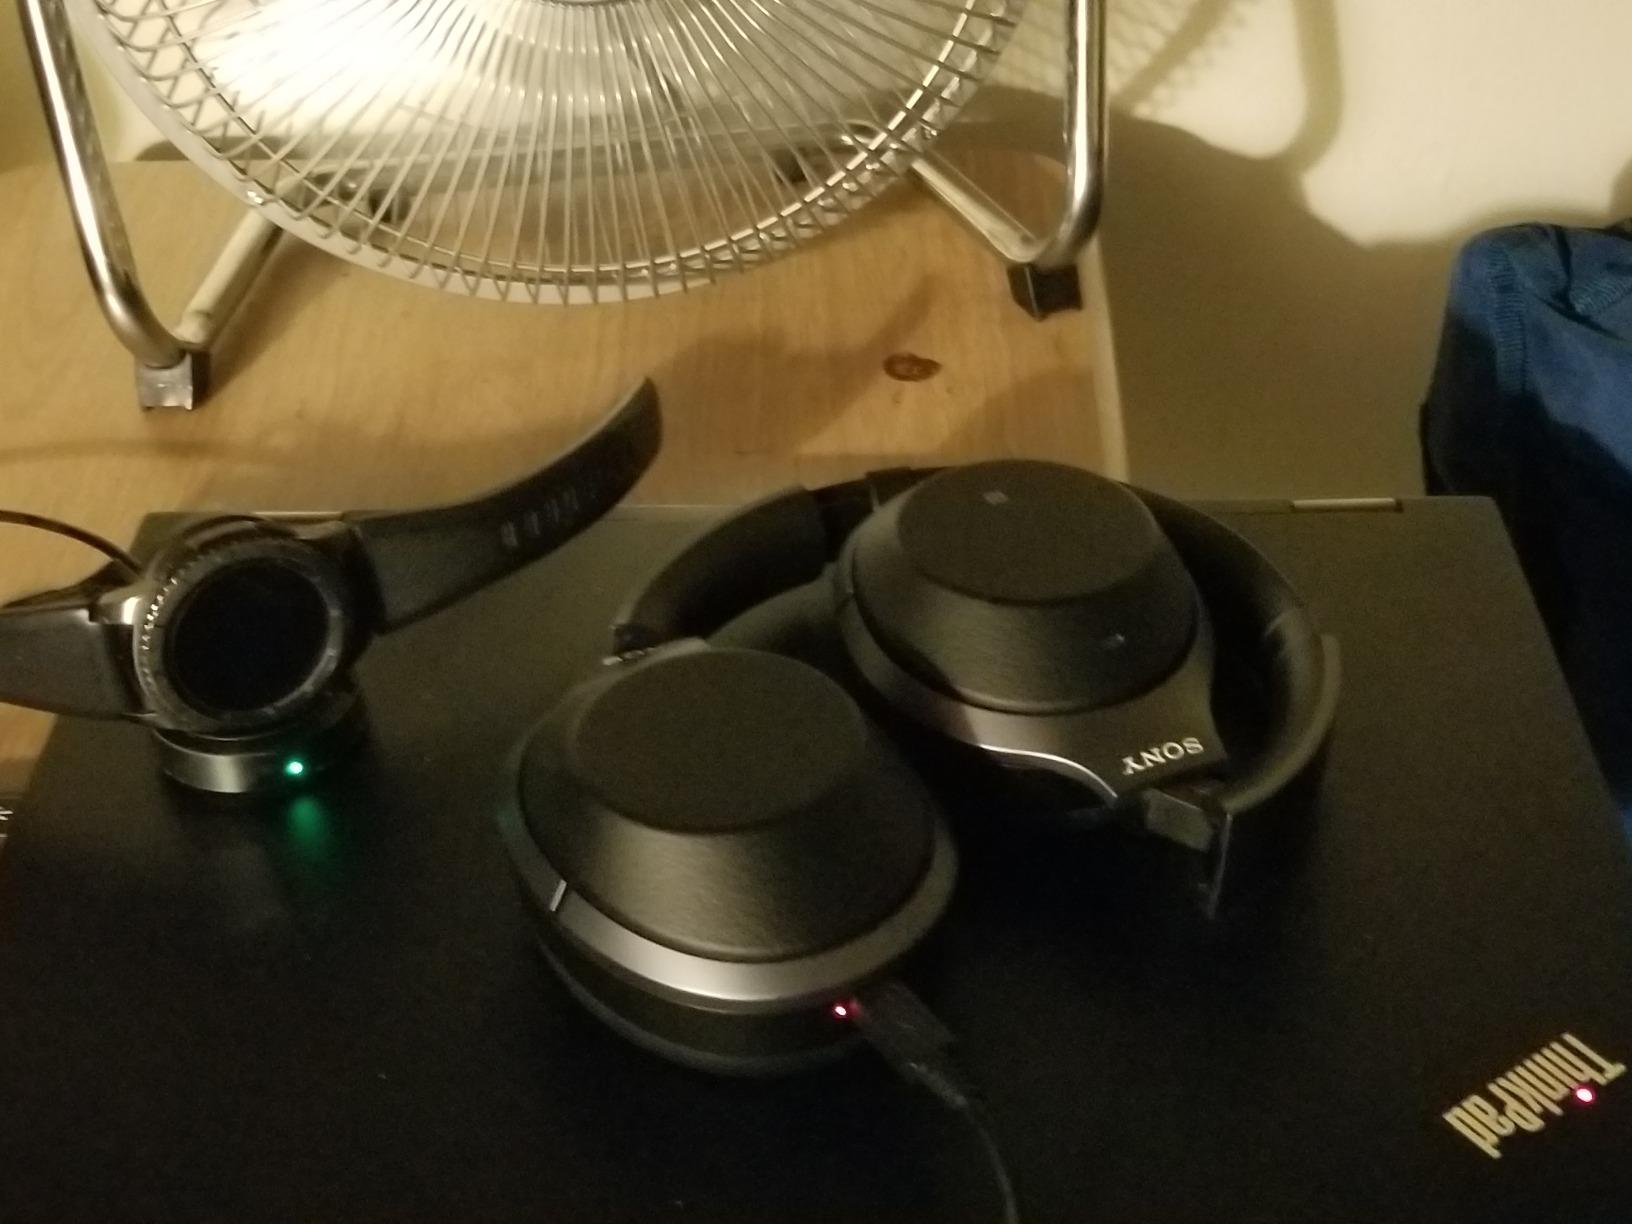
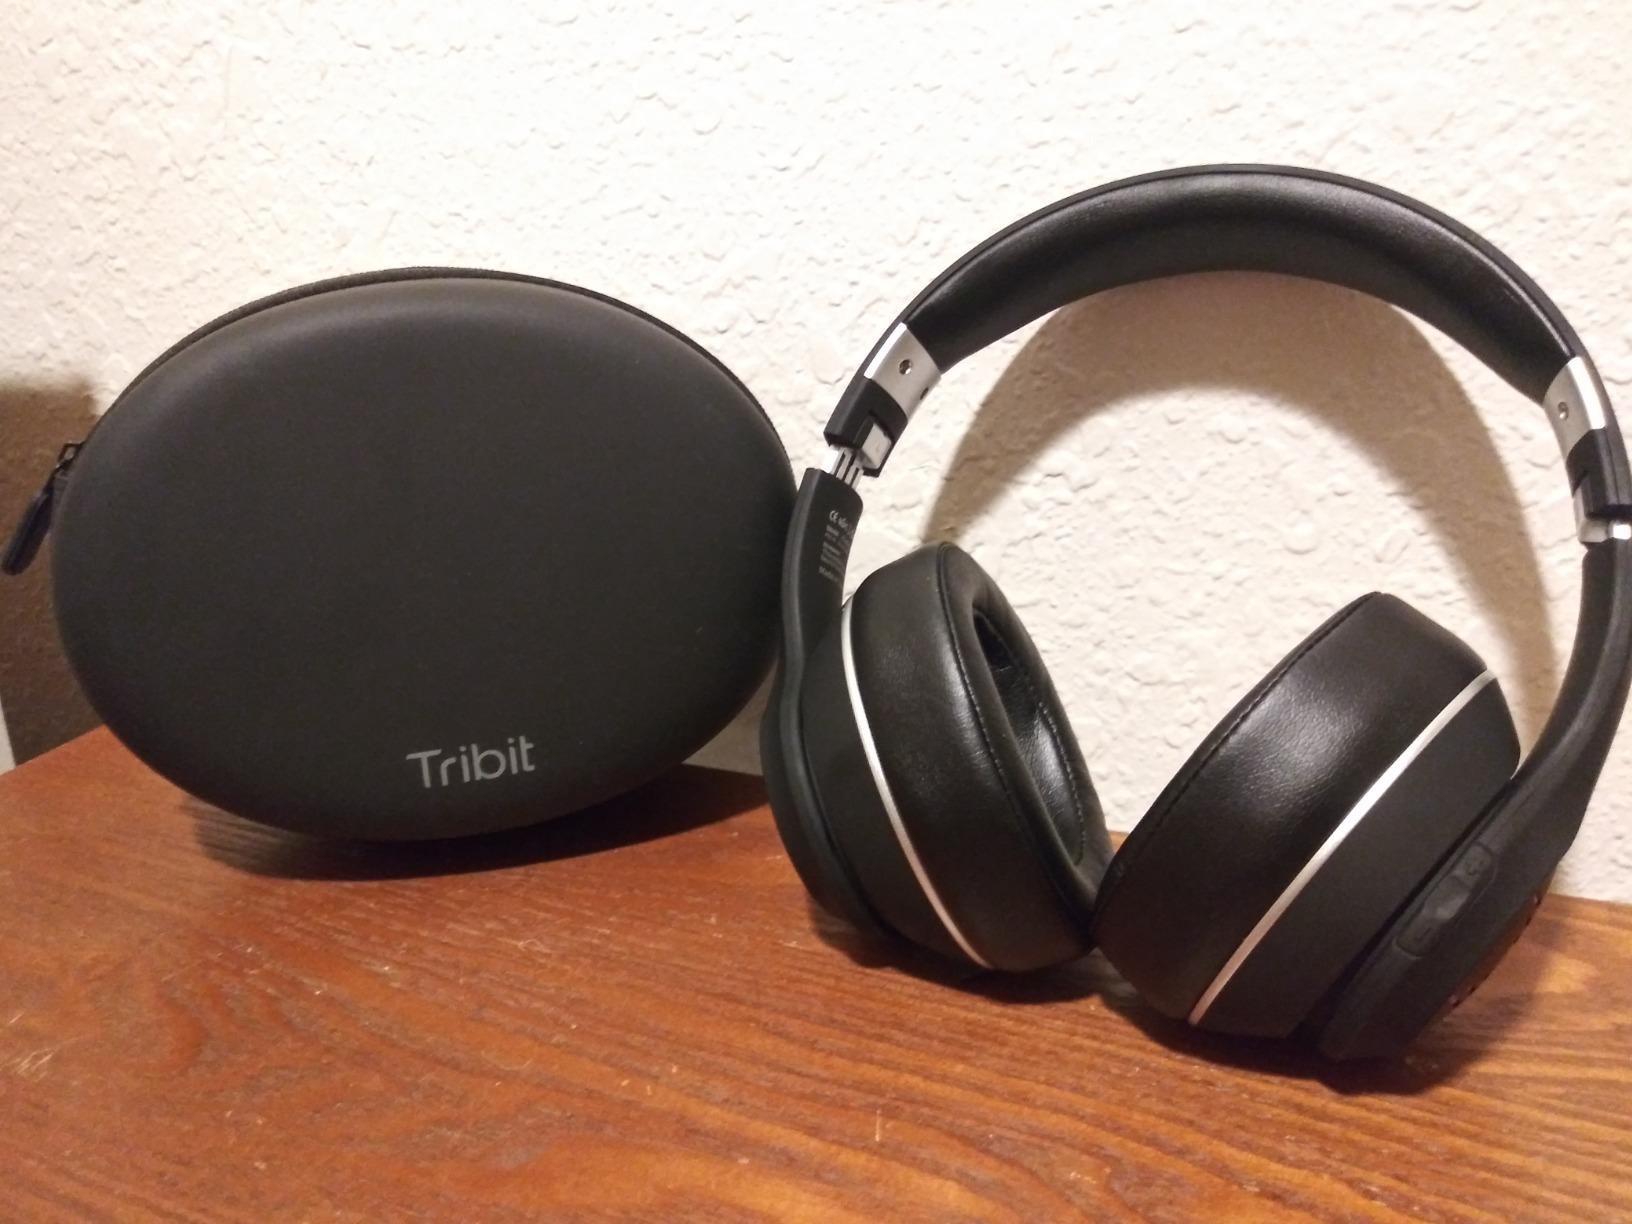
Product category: headphones
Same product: no